The Mercury (South Africa)

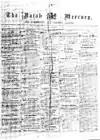
"Natal Mercury", 1852

The paper focuses on the important national and local news of the day, with background and analysis. Its leader and opinion pages offer a platform for a diversity of views and aims to foster informed debate.